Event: Nepal Earthquake
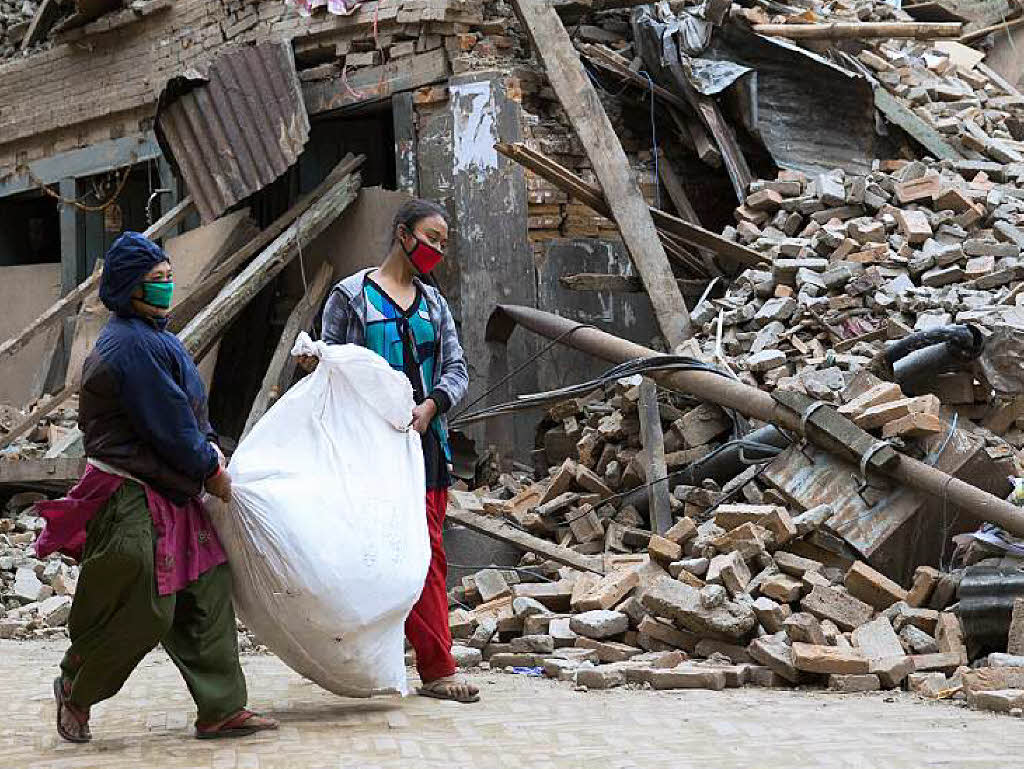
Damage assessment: damage